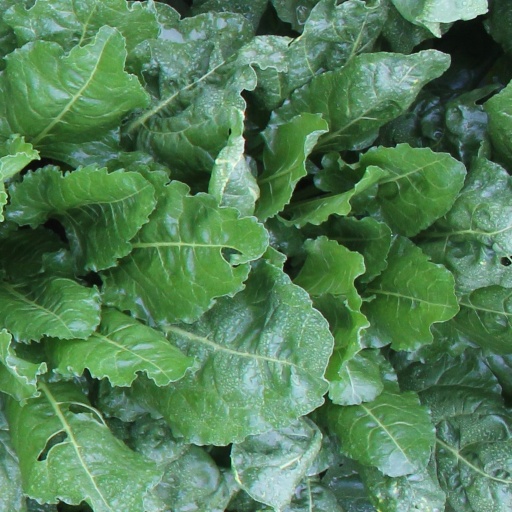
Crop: sugar beet